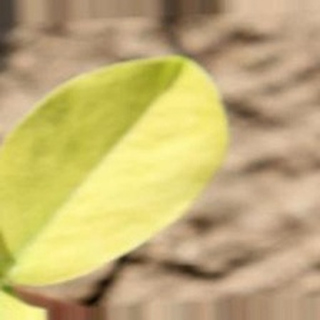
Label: groundnut_nutrition_deficiency